William W. Evans

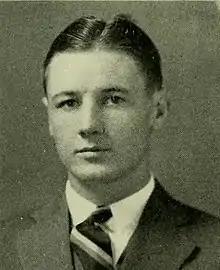
Evans as a senior at Maryland in 1930

William W. "Moon" Evans (c. 1908 – August 18, 1963) was an American attorney, Marine Corps officer, and athlete. He played college football, basketball, and lacrosse at the University of Maryland. In lacrosse, Evans led the nation in scoring in 1929 and 1930. He was inducted into the National Lacrosse Hall of Fame in 1966 and the University of Maryland Athletic Hall of Fame in 1983.